Rockbridge Inn

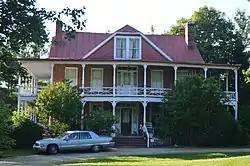
Front of the inn

Rockbridge Inn is a home which served as a historic inn and tavern located near Natural Bridge, Rockbridge County, Virginia. It was built between 1821 and 1823, and is a two-story, five-bay, brick building. A two-story frame wing was built in 1841. It was remodeled in the 1880s, with the addition of two-story porches and interior redecoration. It operated as an inn until the 1940s. The property was owned in the 1880s by Colonel Henry Parsons, owner of Natural Bridge.